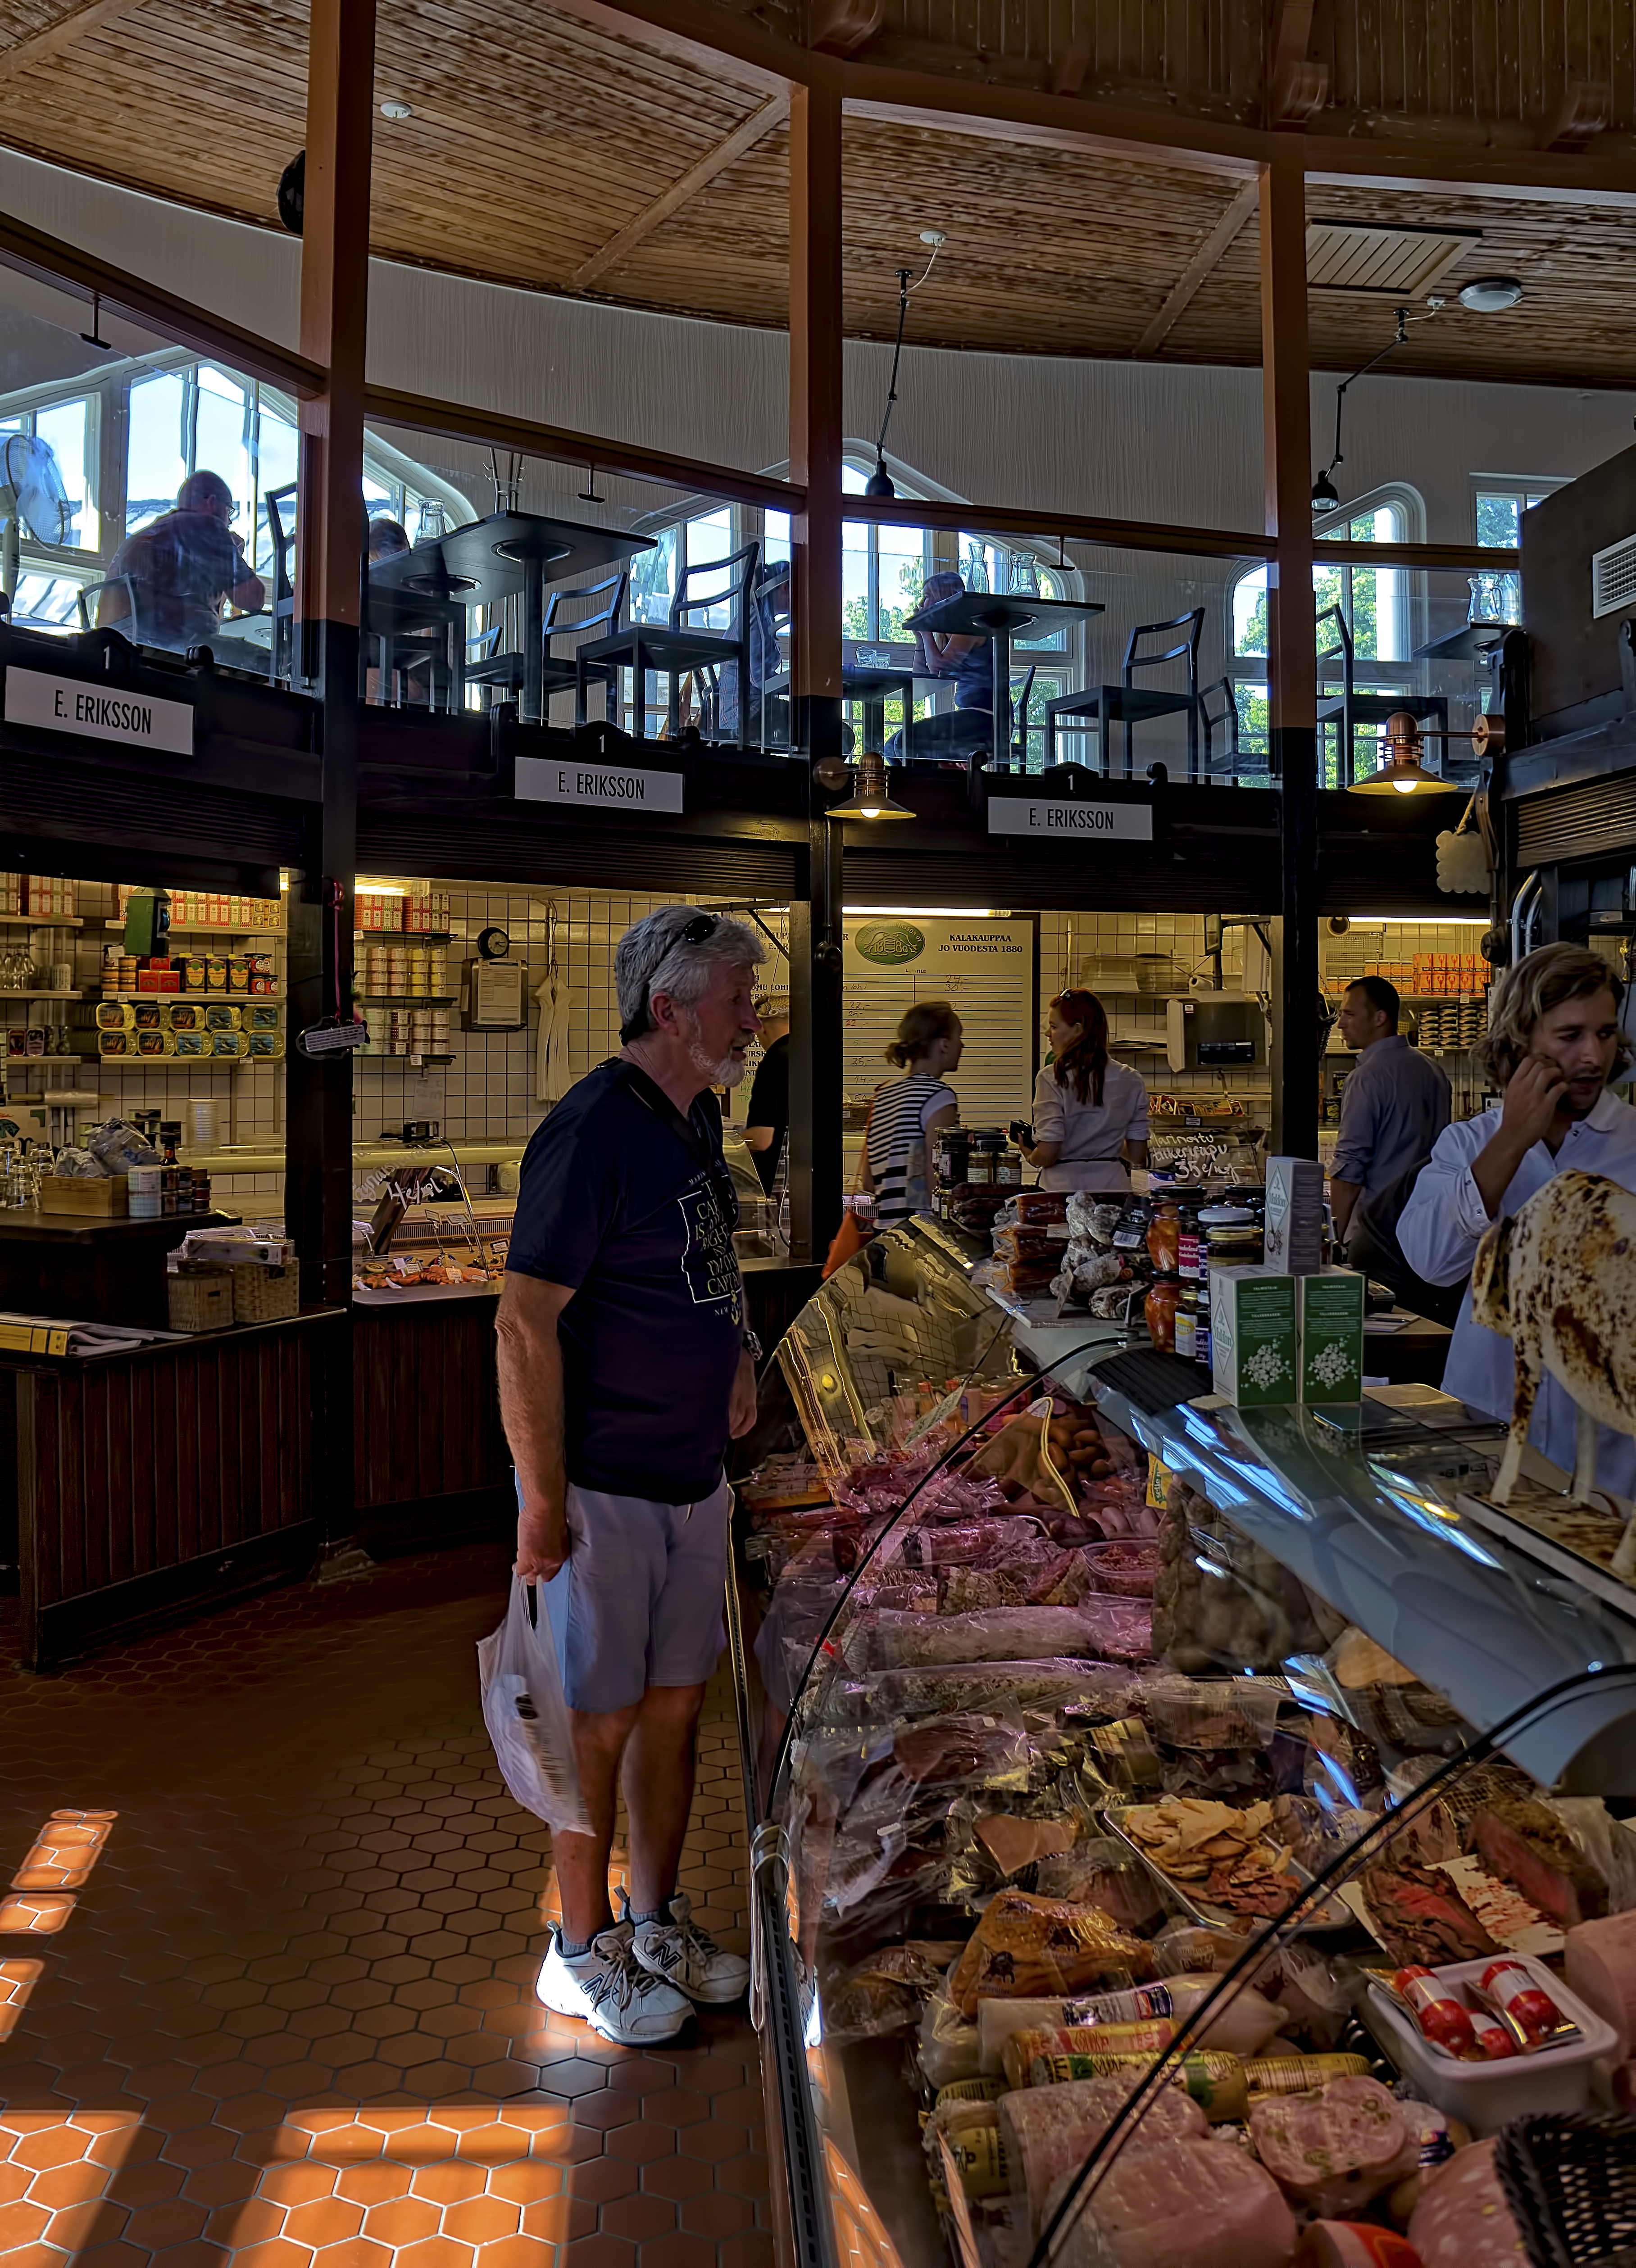
hall, market, meat, cool image, finland, helsinki, cool photo, i, hietalahti, kauppahalli, hietalahden, sausages